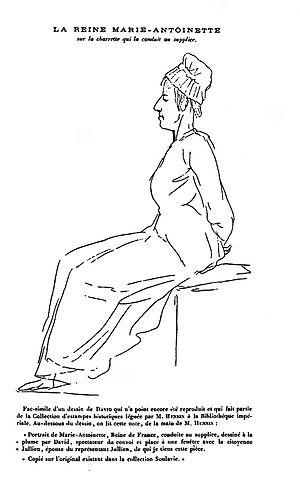
Célèbre croquis. Mais version étendue. Le texte authentique la paternité du dessin à la plume par Jacques-Louis David.
Marie-Antoinette conduite à l'échafaud est un dessin à l'encre de Jacques-Louis David. Il a été dessiné sur le vif depuis une fenêtre d'un immeuble lors du passage de la charrette qui conduisait l'ex-reine de France Marie-Antoinette d'Autriche vers l'échafaud où elle fut exécutée le 16 octobre 1793.